Scream (Six Flags drop tower)

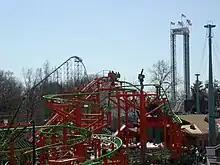
Scream with Pandemonium in the foreground at Six Flags New England

A second ride at Six Flags New England in Agawam, Massachusetts opened in 1998, in the Main Street section, named Hellevator and painted red. In 2000, the ride was expanded, featuring two more towers and repainting the ride white. The two new towers then featured Turbo Drop, Space Shot, and Combo modes, while the original tower can only operate the Turbo Drop mode.